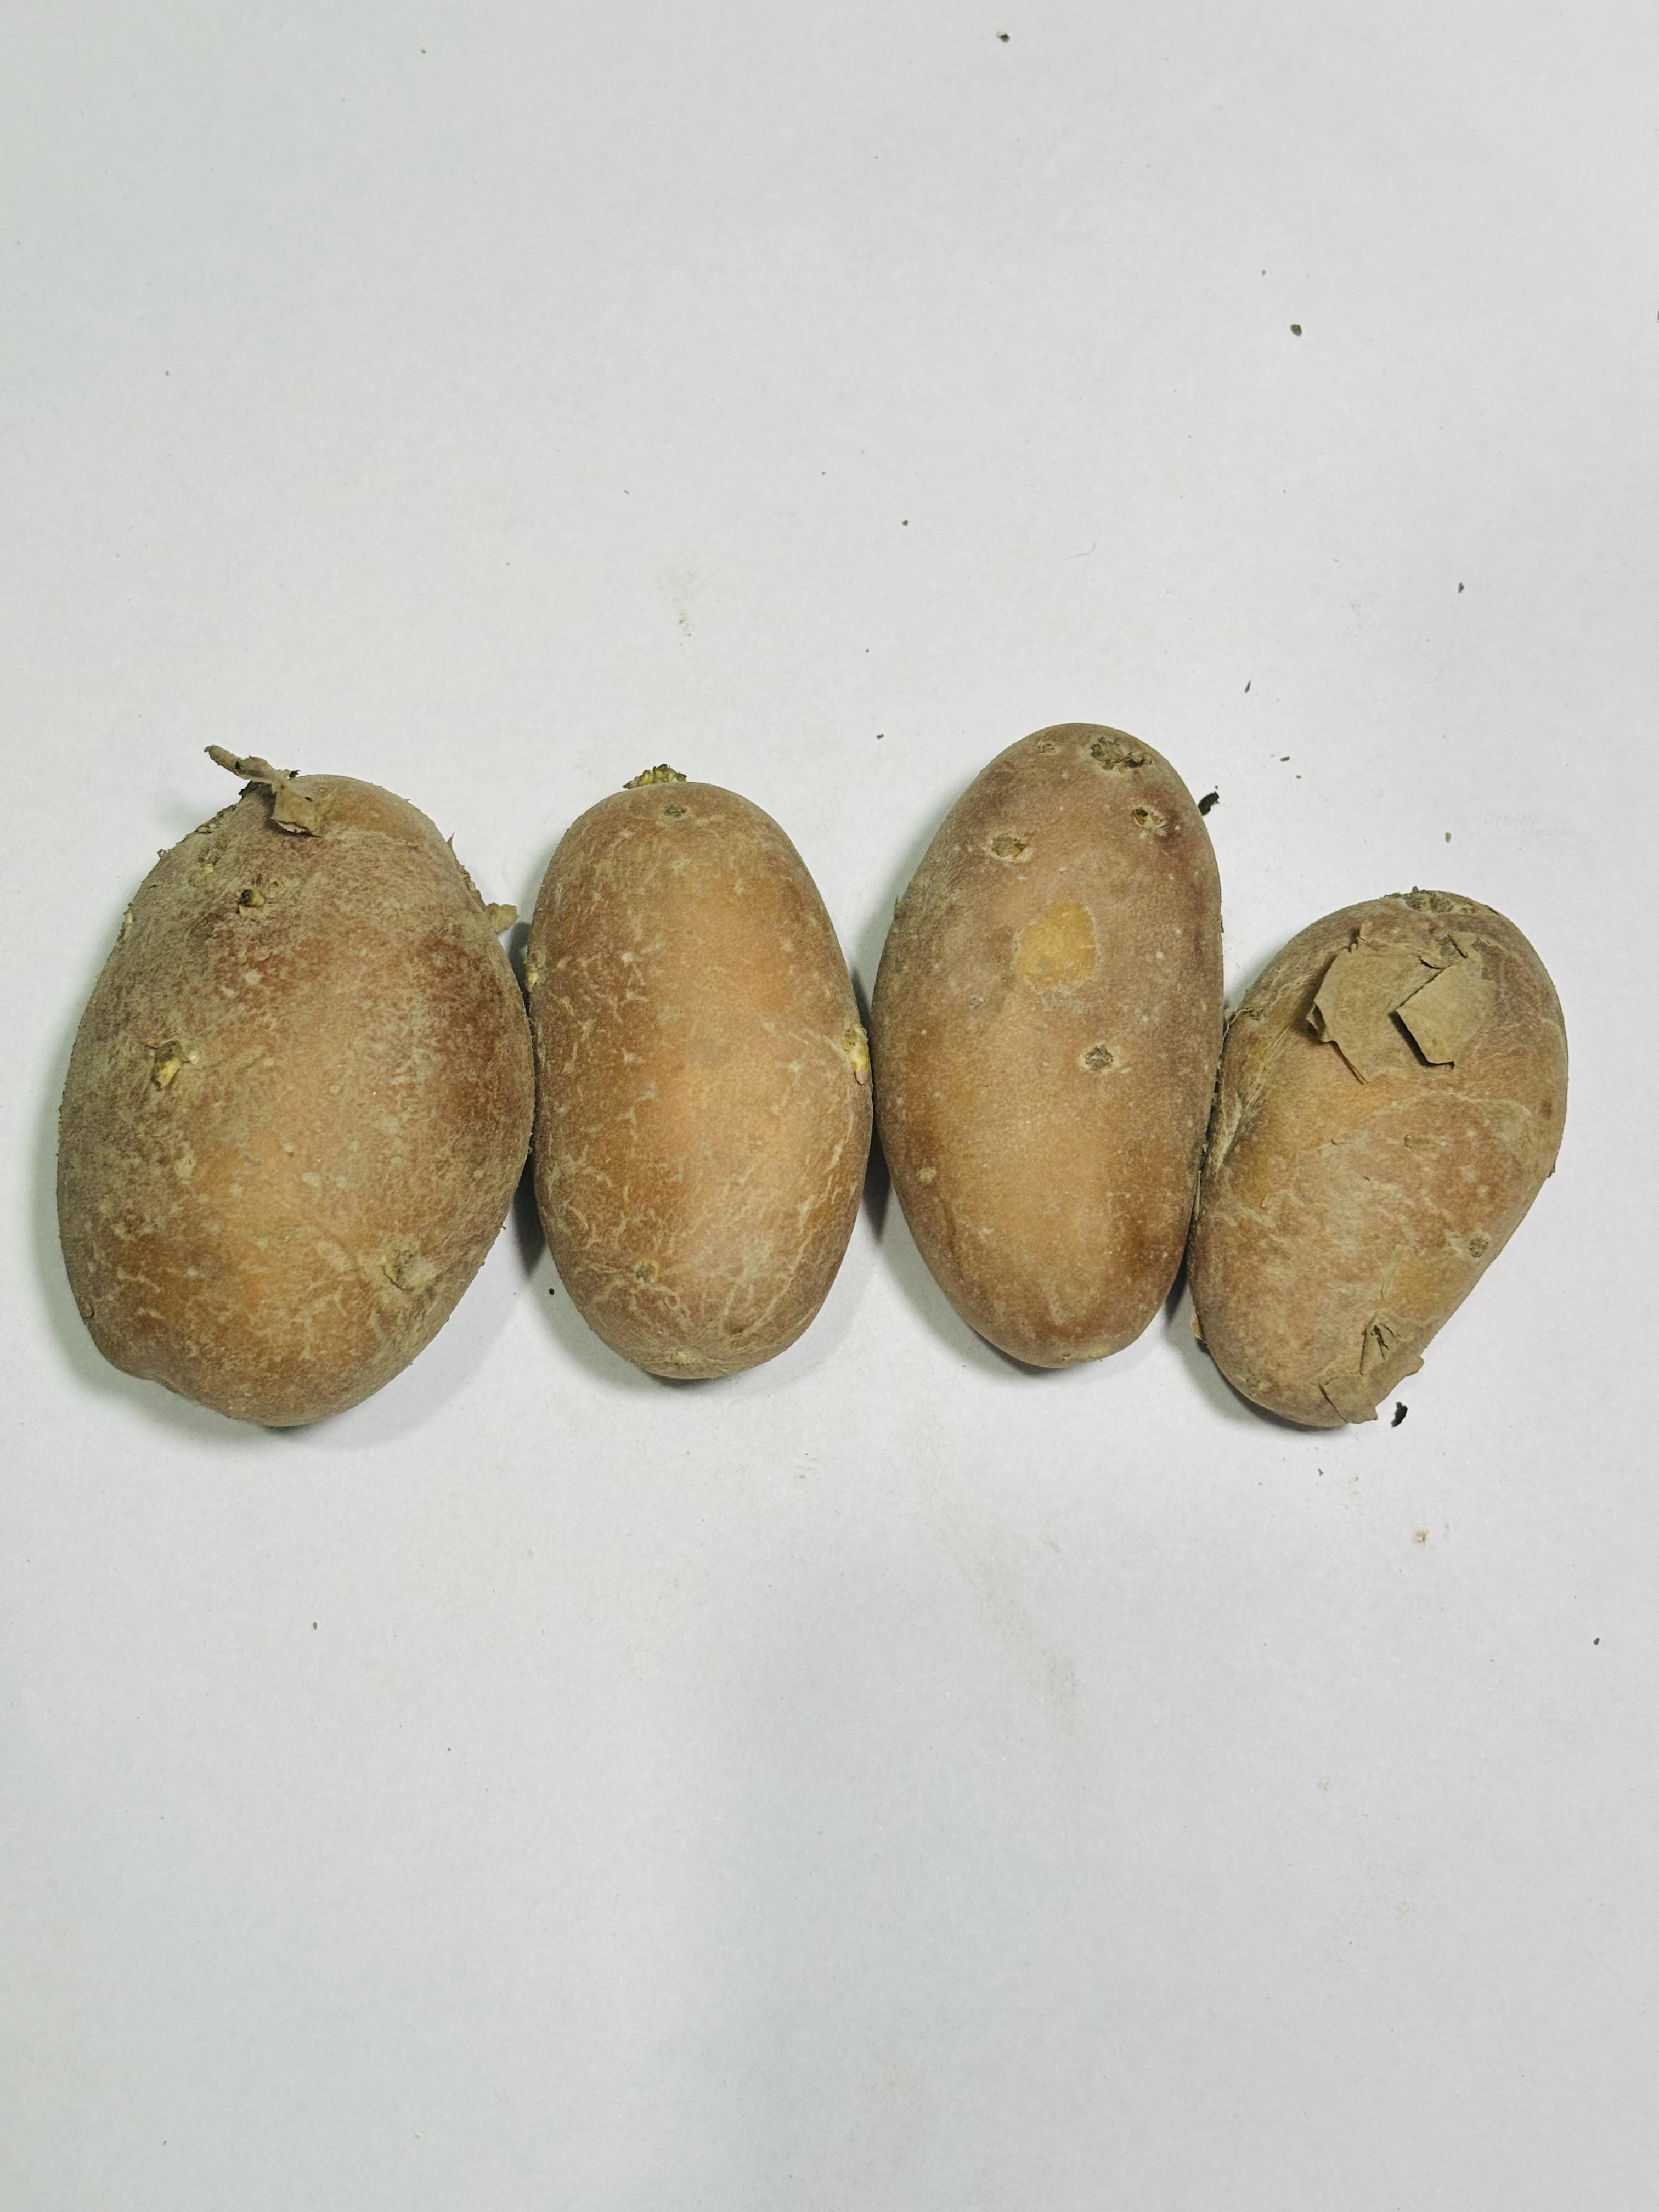
Label: Potato